Ada Estelle Schweitzer

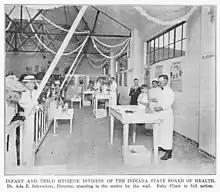
Infant and Child Hygiene Division of the Indiana State Board of Health. Dr. Ada E. Schweizter, Director, standing in the center by the wall. Baby Clinic in full action.

Schweitzer's division began with an appropriation of $10,000 and three staff members (a nurse, a chauffeur, and a stenographer). Her initial task was to deliver public health information across the state, especially to remote rural areas. Schweitzer toured Indiana in a truck that included additional equipment to project Magic lantern slides and screen films during her talks to local residents. Schweitzer's work also included managing her staff, authoring articles, and supervising health assessments of young children in all of Indiana's ninety-two counties. A report published in 1920 indicated that Schweitzer's division had collaborated with 476 local, 53 state, and 63 national organizations; hosted conference in 27 Indiana counties; examined 8,000 children; and made presentations at events held in 290 Indiana towns.